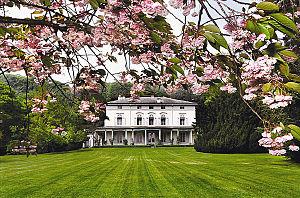
Charles Spencer Chaplin, dit Charlie Chaplin [ˈt͡ʃɑːli ˈt͡ʃæplɪn], né le 16 avril 1889 probablement à Londres et mort le 25 décembre 1977 à Corsier-sur-Vevey, est un acteur, réalisateur, scénariste, producteur et compositeur britannique.
Chaplin's World est un musée créé à la mémoire et à l’œuvre de Charlie Chaplin et établi en Suisse, à Corsier-sur-Vevey dans le manoir de Ban dans lequel l'acteur vécut de 1952 jusqu'à sa mort en 1977. Ce musée a été créé par Philippe Meylan, architecte et entrepreneur suisse et Yves Durand, muséographe québécois, en partenariat avec le Musée Grévin et a officiellement ouvert ses portes le 16 avril 2016.
Cette liste présente les biens culturels d'importance nationale dans le canton de Vaud. Cette liste correspond à l'édition 2009 de l'Inventaire Suisse des biens culturels d'importance nationale pour le canton de Vaud. Il est trié par commune et inclus : 186 bâtiments séparés, 46 collections, 32 sites archéologiques et deux cas particuliers.